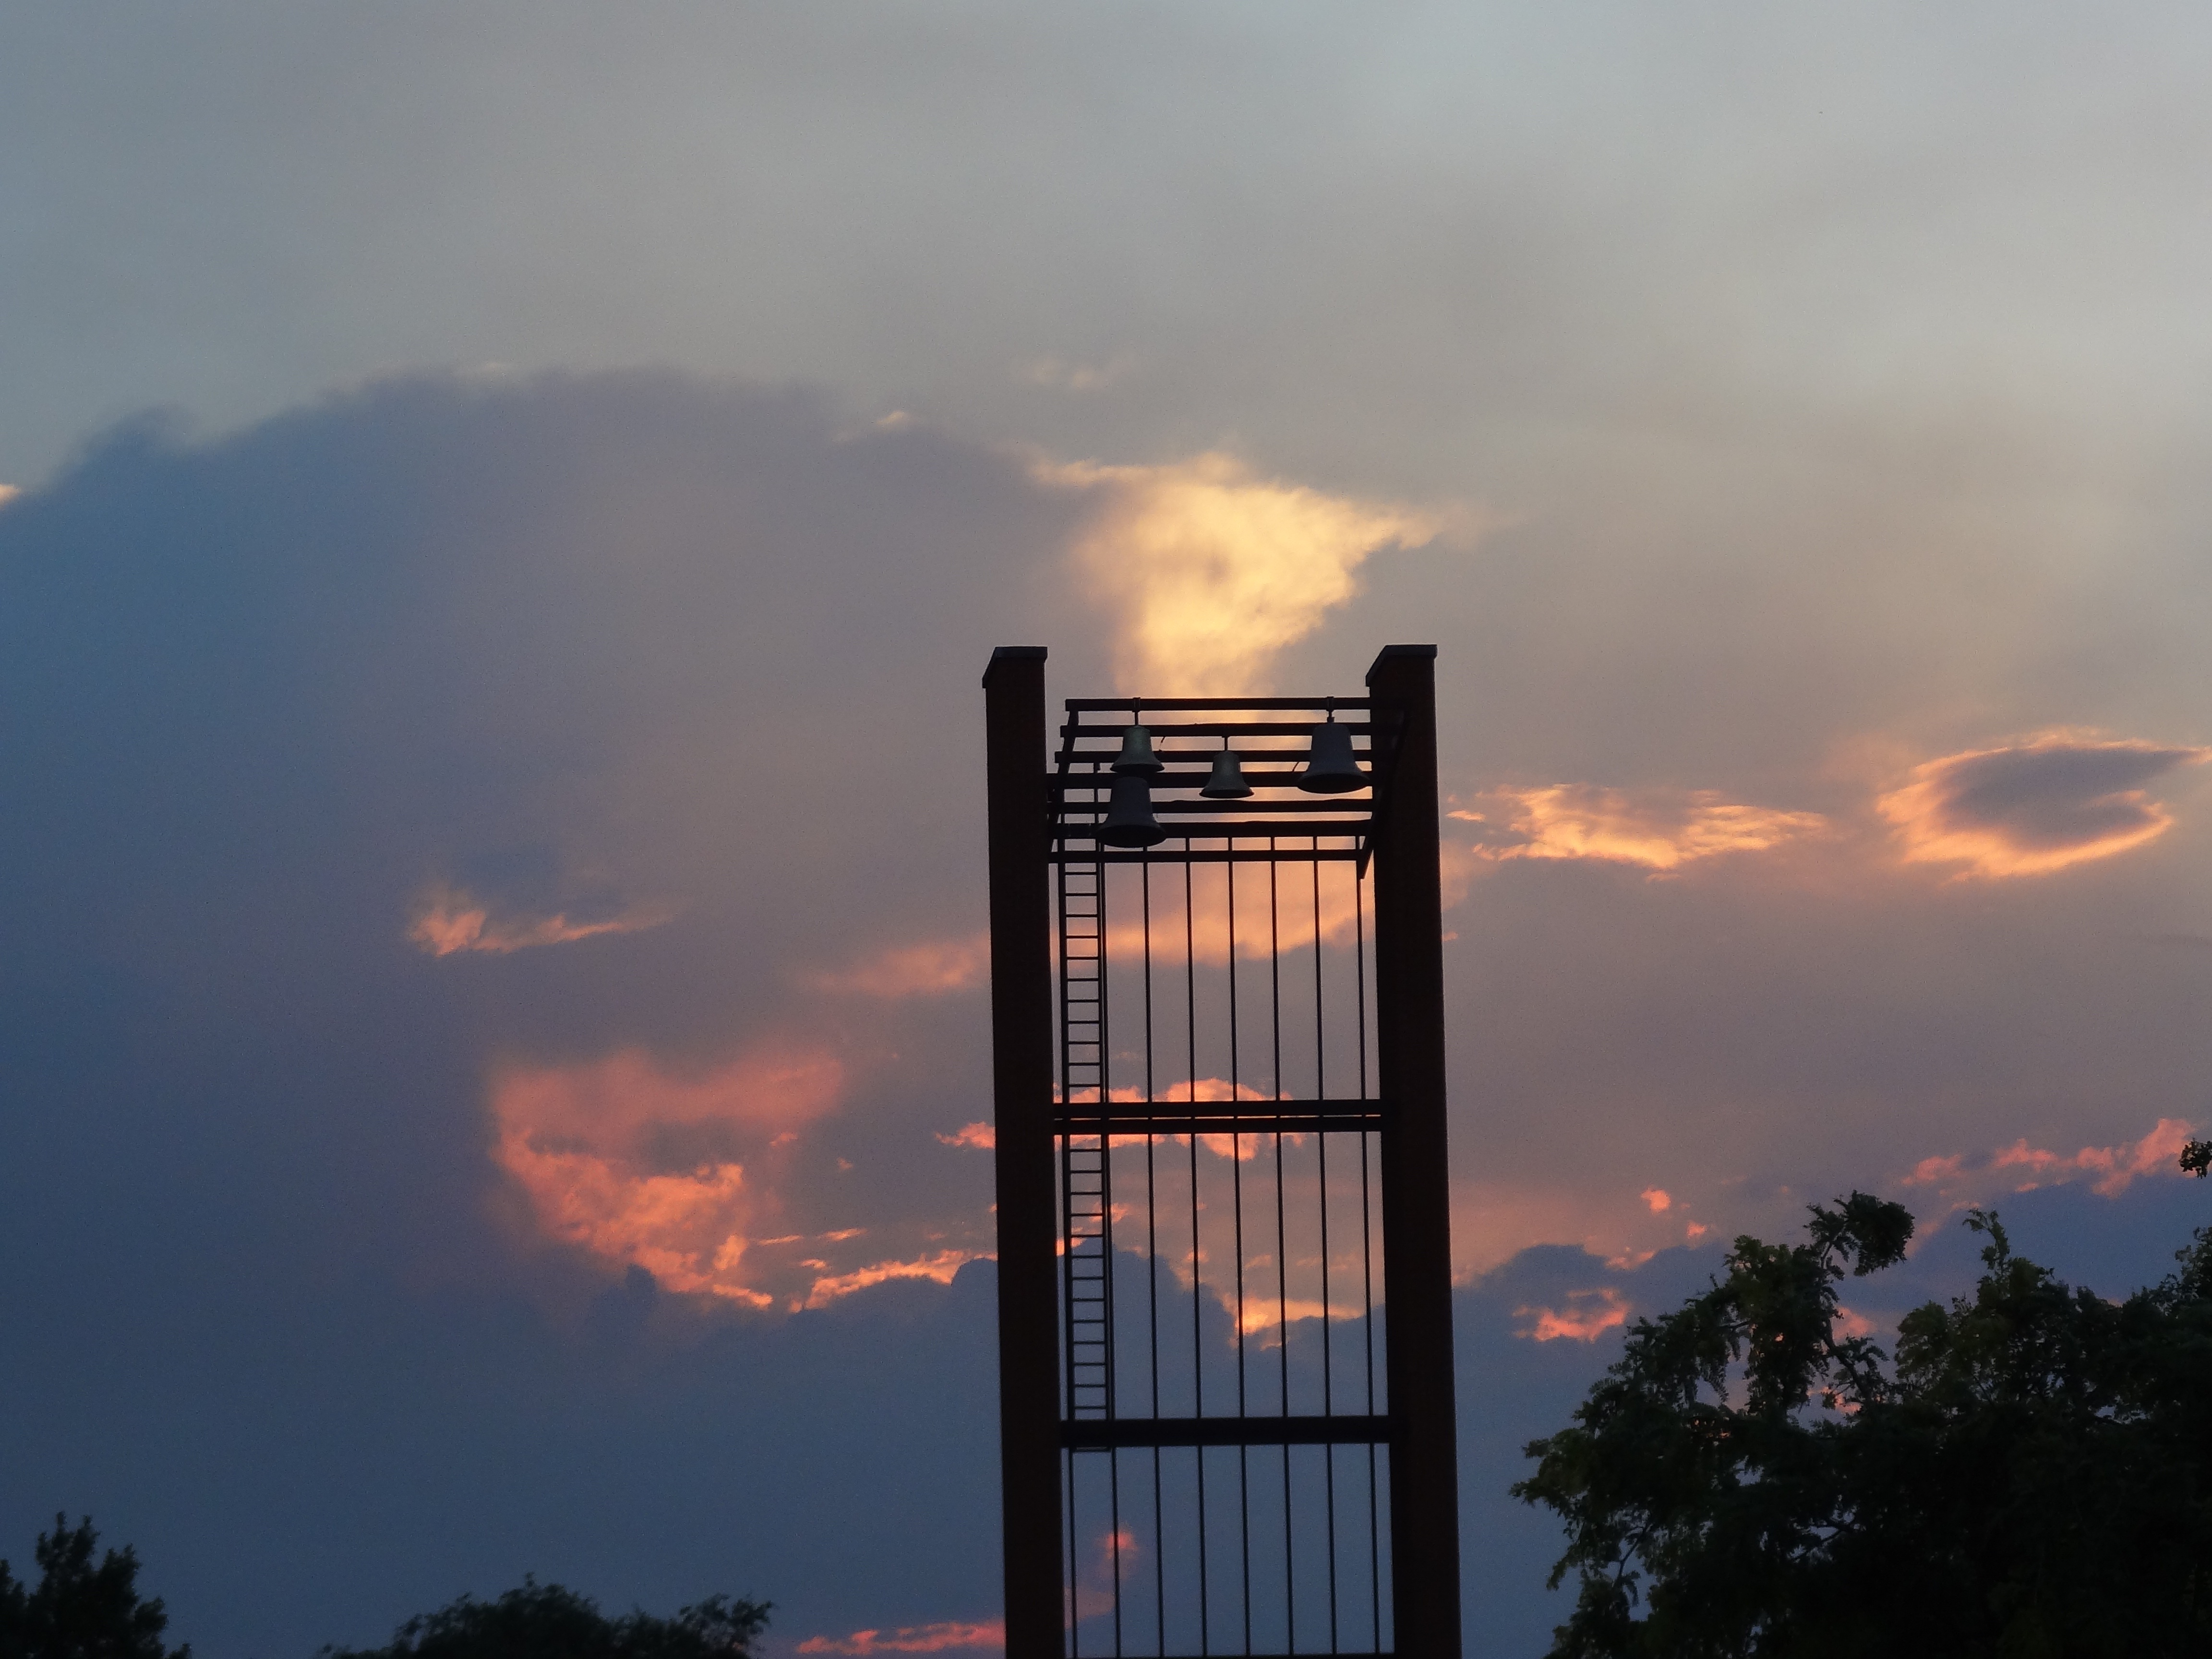
horizon, light, cloud, sky, sun, sunrise, sunset, sunlight, morning, dawn, dusk, evening, tower, afterglow, meteorological phenomenon, atmospheric phenomenon, atmosphere of earth